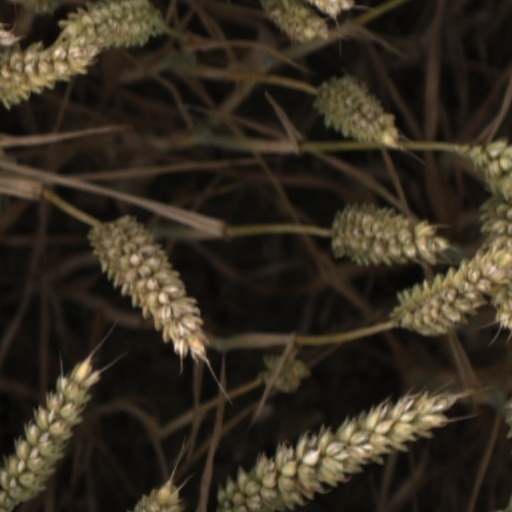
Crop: wheat